Samuel B. Newton

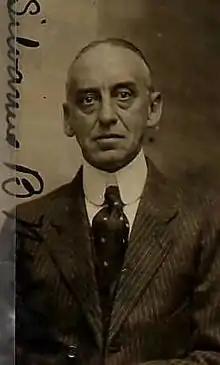
Newton in 1919

Newton was the head football coach at Pennsylvania State University from 1896 to 1898. His record at Penn State was 12–14.